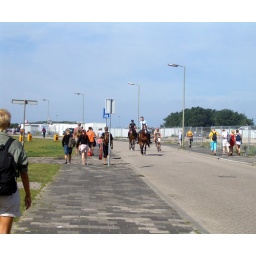
Walking along in the heat made me wish I had a horse to ride to the beach too